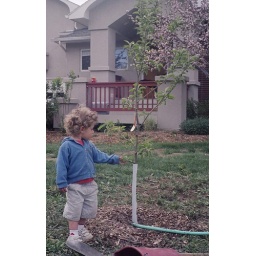
Jasper helps us plant a new apple tree in the orchard.